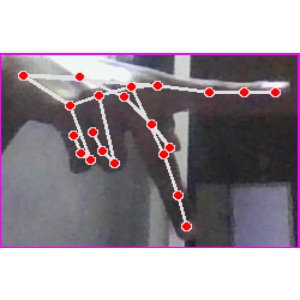
अक्षर: प